Tyson Gay

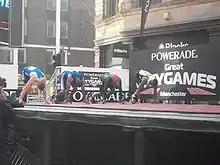
Gay (center left) ready to set his 200 m straight world best

At the Great City Games in Manchester, England in May, he set his sights on breaking Tommie Smith's 44-year-old world best mark over a 200 m straight. He beat Smith's time of 19.5 by finishing in 19.41 seconds – including a first 100 m of 9.88 and a first 150 m of 14.41 seconds. He suffered from hamstring difficulty after the run but returned to compete at the Prefontaine Classic in Eugene, Oregon, in July – his first meeting of the 2010 IAAF Diamond League. Running over 200 m, he finished in 19.76 seconds but was beaten to the line by Walter Dix, who returned from a year-long hiatus. A week later he attended the British Grand Prix and, in spite of poor conditions, he gained a victory over his rival Asafa Powell with a 9.93-second run. He set a meet record of 19.72 seconds at the Herculis meeting in Monaco later that month, but expressed disappointment with his race execution as Yohan Blake came close to overhauling him at the finish.